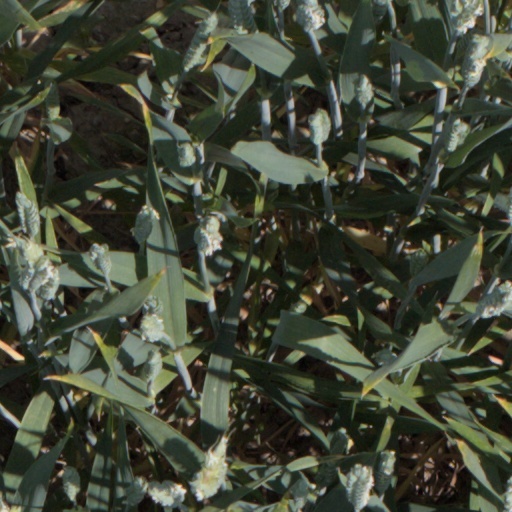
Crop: wheat